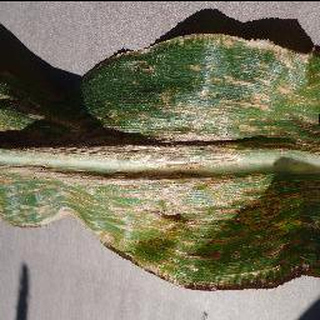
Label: corn_cercospora_leaf_spot